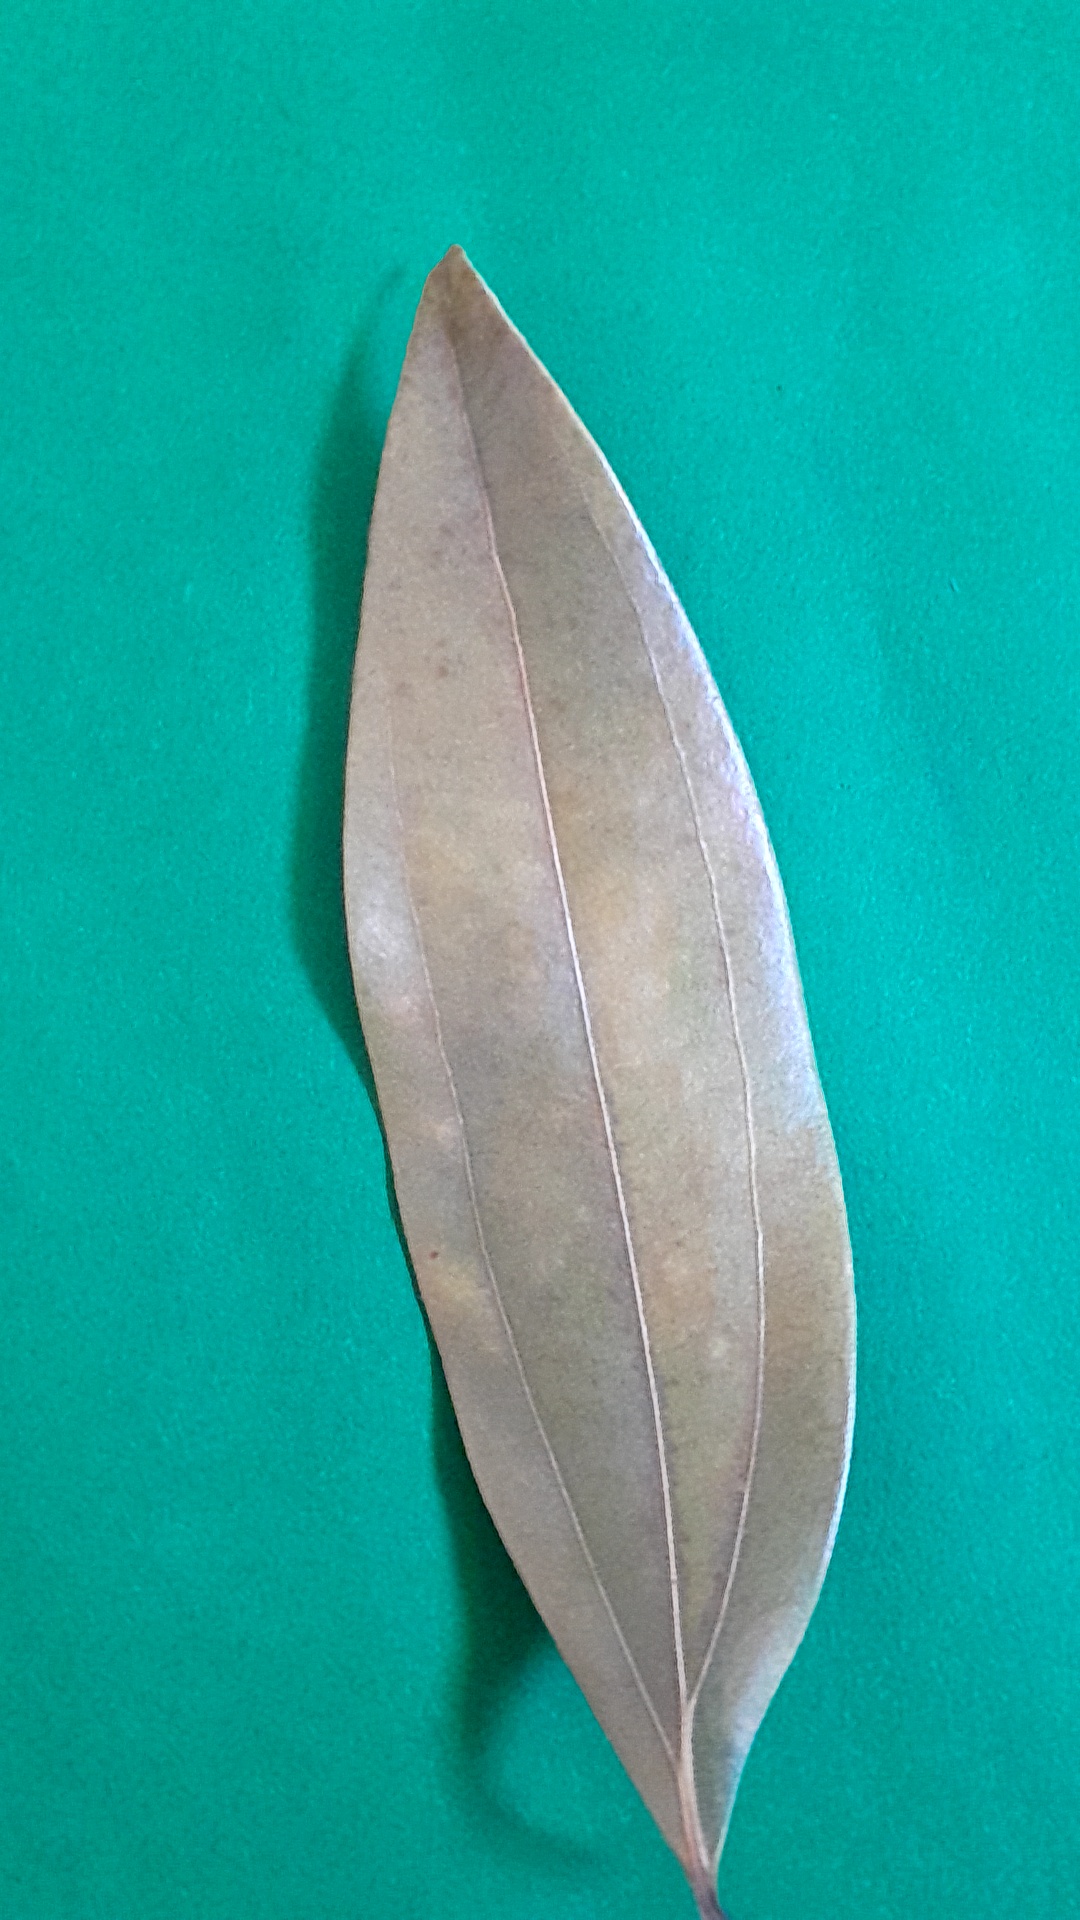
Label: Dry Leaf